AEK Athens F.C.

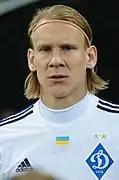
Domagoj Vida

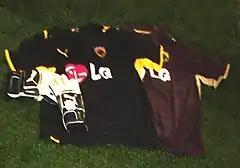
Alternative AEK shirts (2008–09)

Hoping to rebuild, AEK acquired the services of Vladan Milojević. However, his tenure ended early, with AEK Athens being disqualified on penalties by Bosnia and Herzegovina club, Velež Mostar in 2021–22 Europa Conference League second qualifying round. Barely making it to Christmas, Milojevic's head was turned by an offer from the Middle East, and AEK sacked him. They hired the Greek coach Argiris Giannikis, who managed PAS Giannina successfully prior to his appointment. However, his time at AEK was short and once again, he was sacked, with AEK B coach Sokratis Ofrydopoulos managing AEK through the turbulent play-off period and an exclusion from Europe. It was at this time that AEK searched for a new coach, and found one in the form of Matías Almeyda.